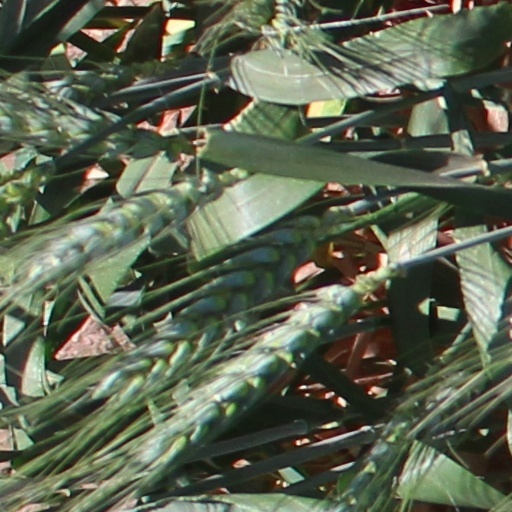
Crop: wheat